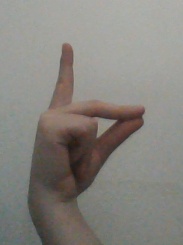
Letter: ta